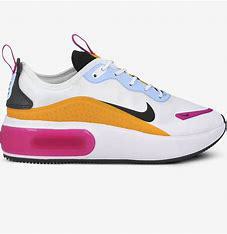
Brand: Nike
Model: Air Max DIA